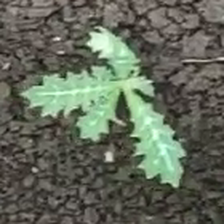
Weed species: Bilayat_(Mexicana_Argemone)